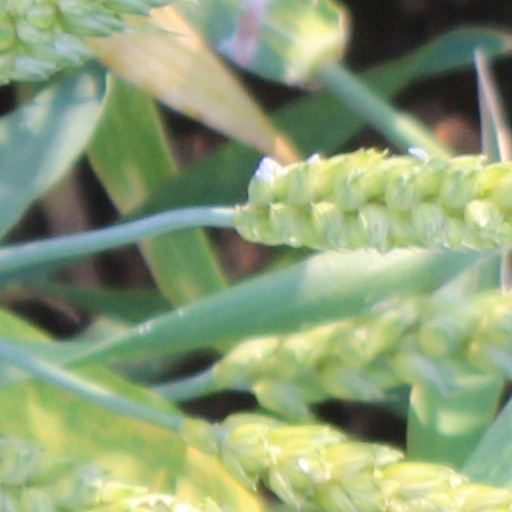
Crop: wheat